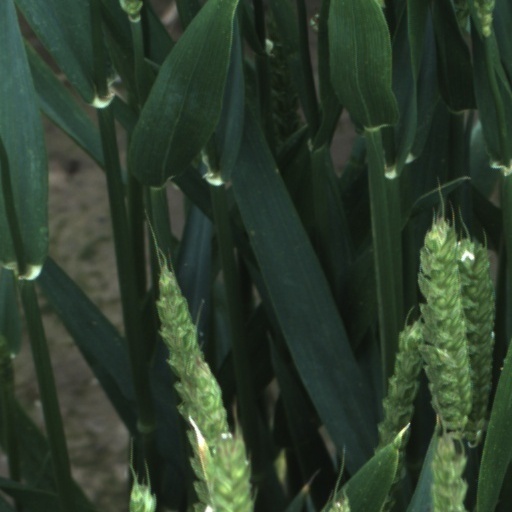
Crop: wheat